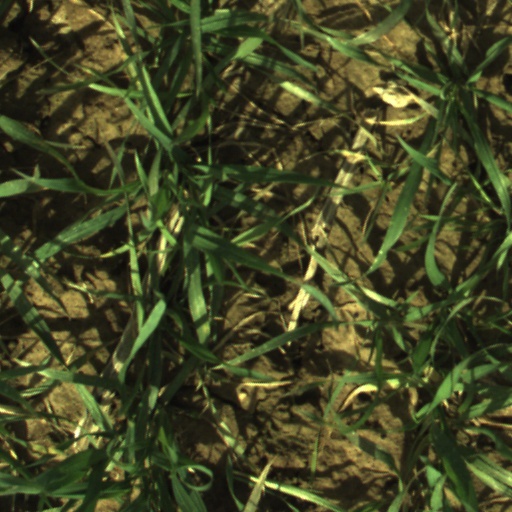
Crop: wheat